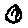
Label: 0